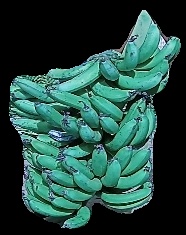
Variety: pachbale
Grade: grade3